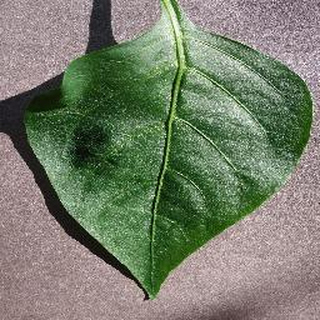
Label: healthy_bell_pepper